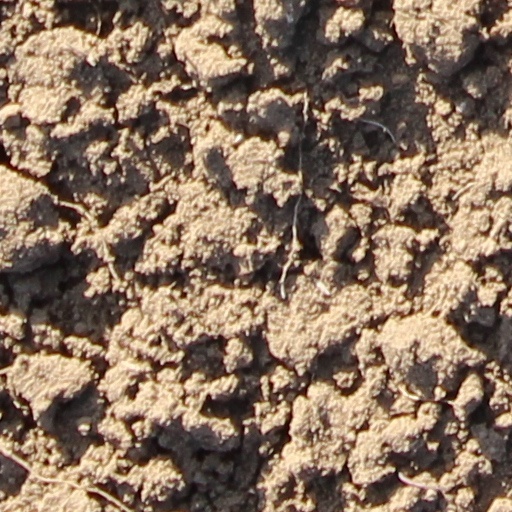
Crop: wheat